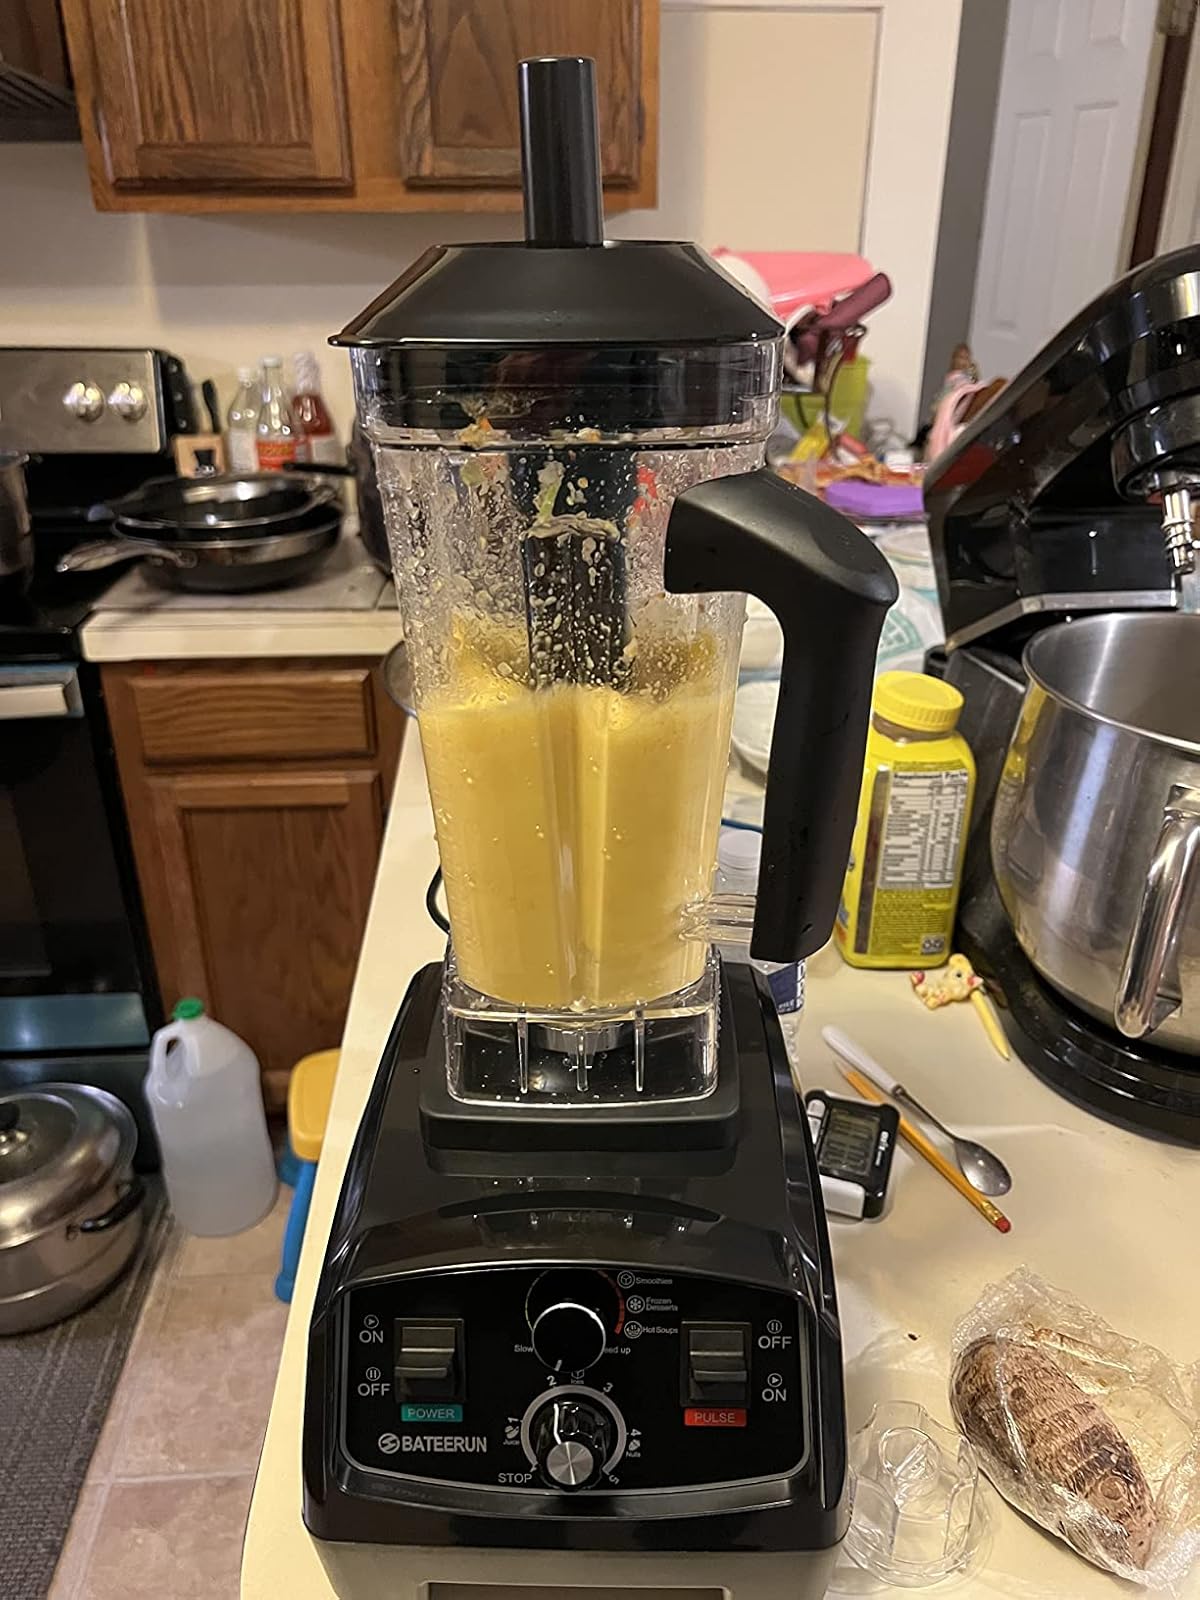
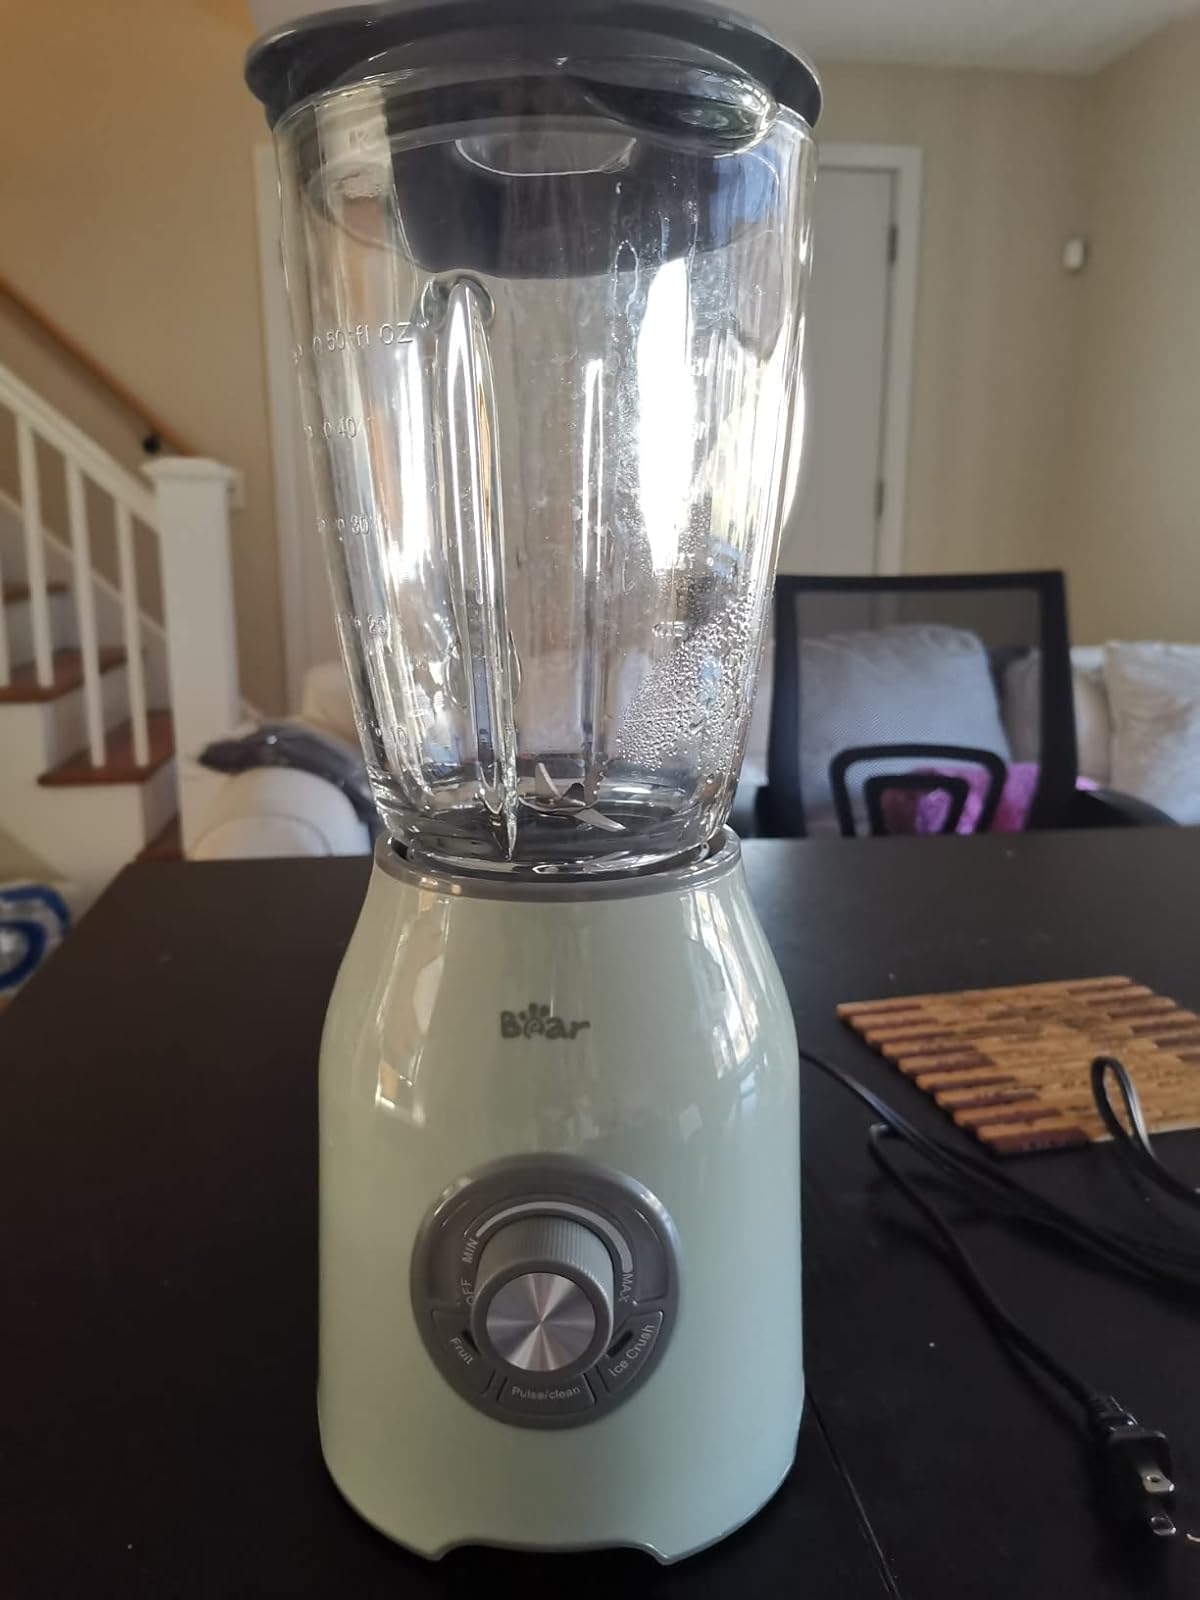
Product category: items_blender
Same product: no